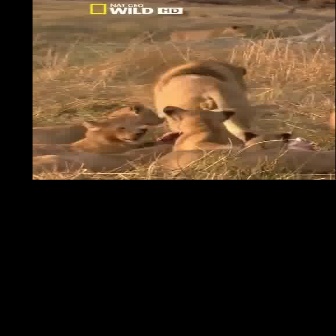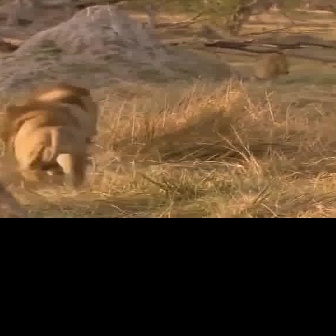
  Please identify the target specified by the bounding box [152,58,247,153] in the first image and locate it in the second image. Return the coordinates in [x_min,y_min,x_max,y_max] format.
Answer: [23,81,98,156]